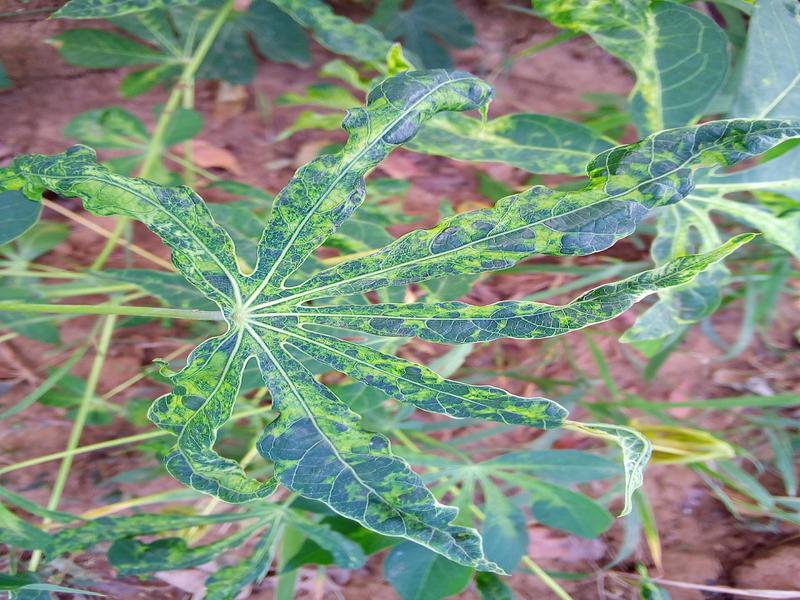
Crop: cassava
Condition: mosaic_disease